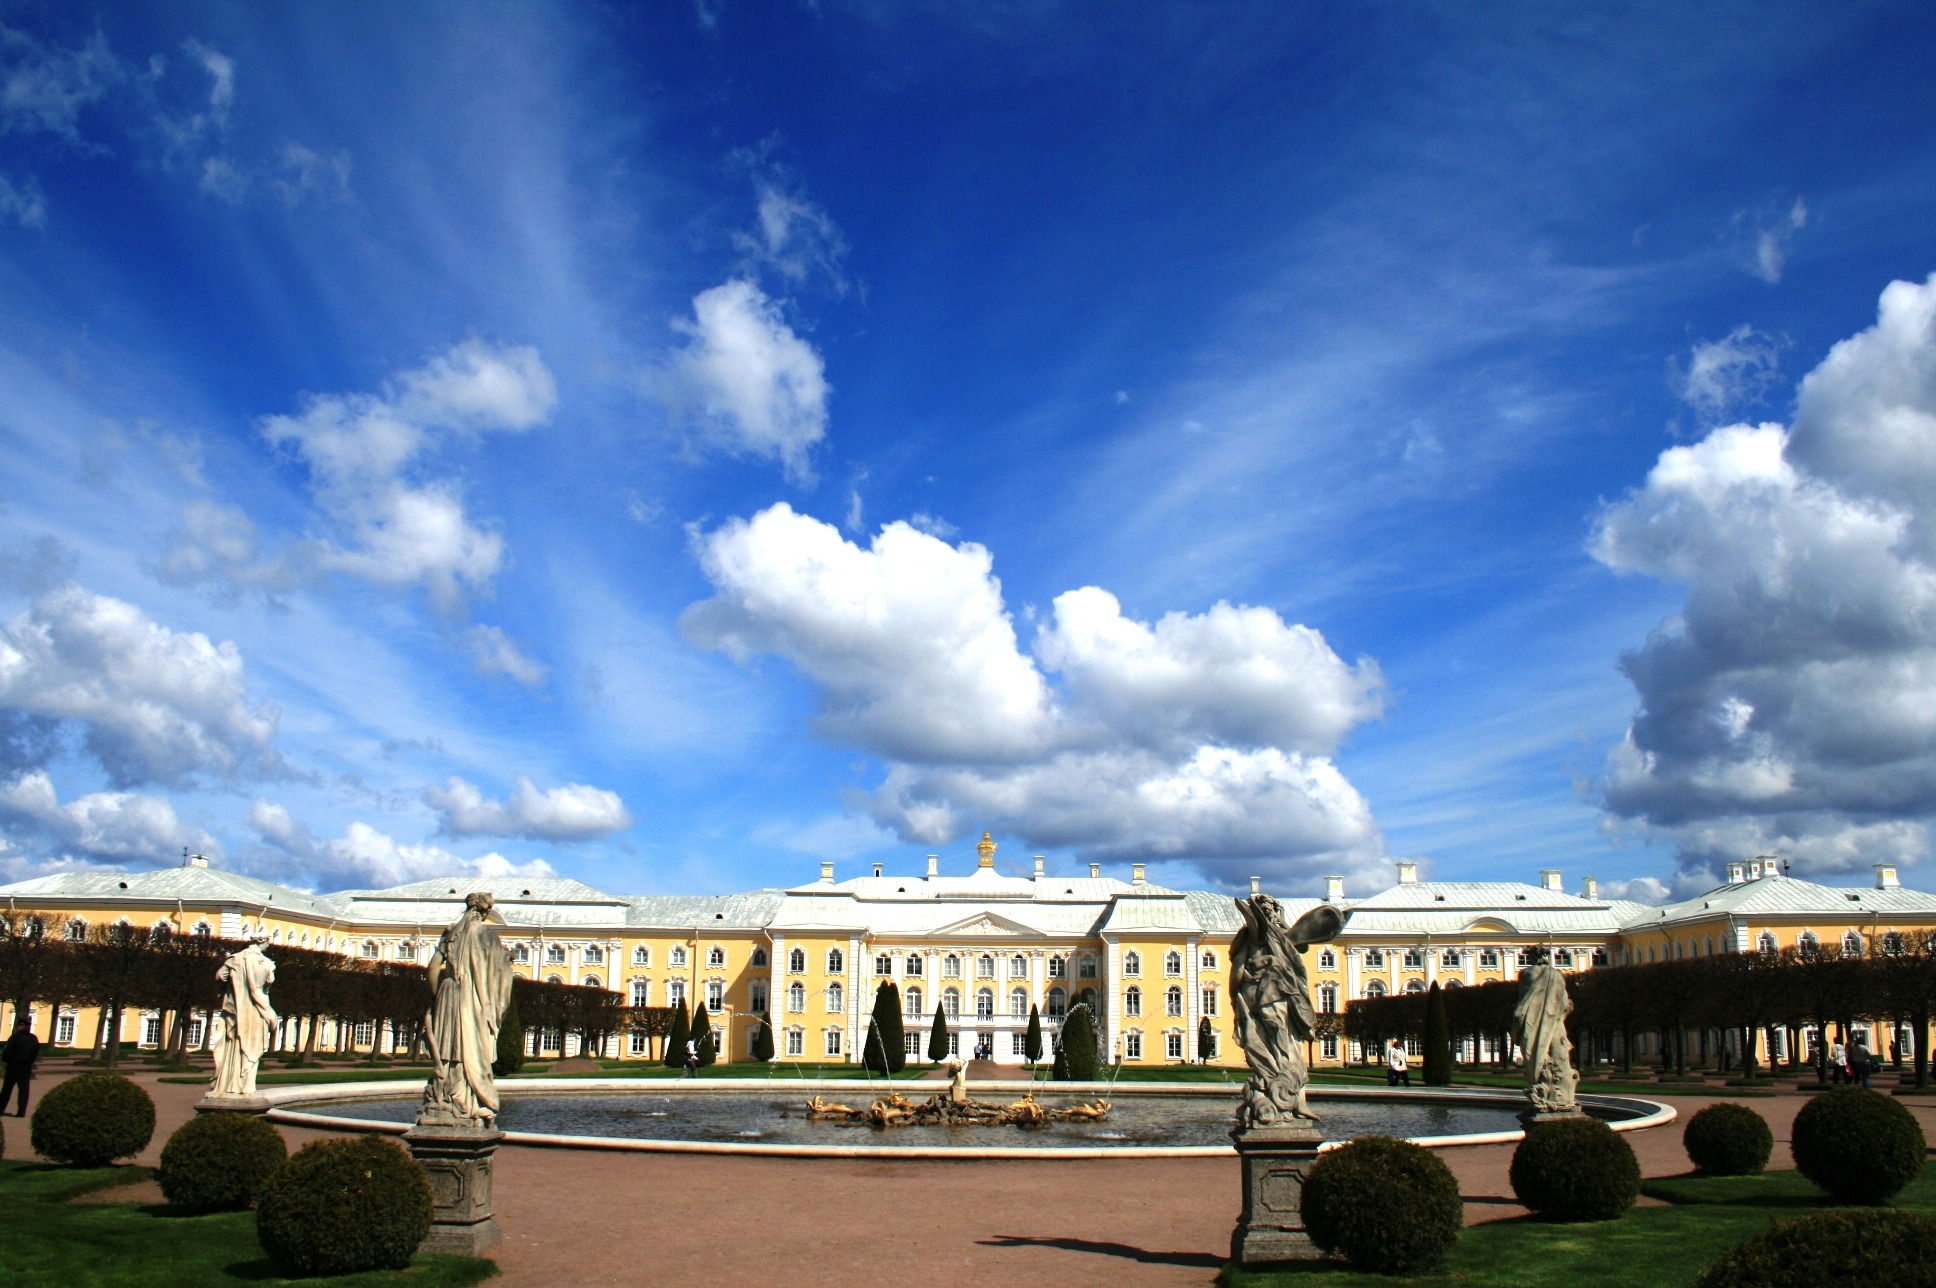
cloud, sky, building, palace, city, cityscape, landmark, blue, historic, clouds, gardens, estate, st petersburg, peterhof